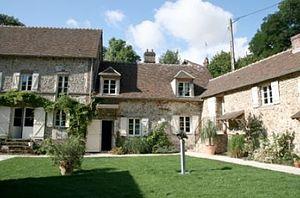
Après restauration
Le moulin de Lonceux, dans la commune d'Oinville-sous-Auneau, est un des derniers moulins des XVIIIᵉ et XIXᵉ siècles en état de fonctionnement.